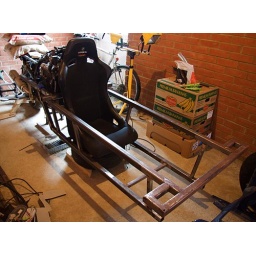
Frame around bike with seat front